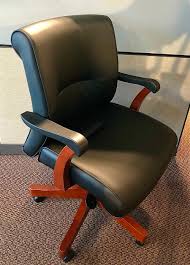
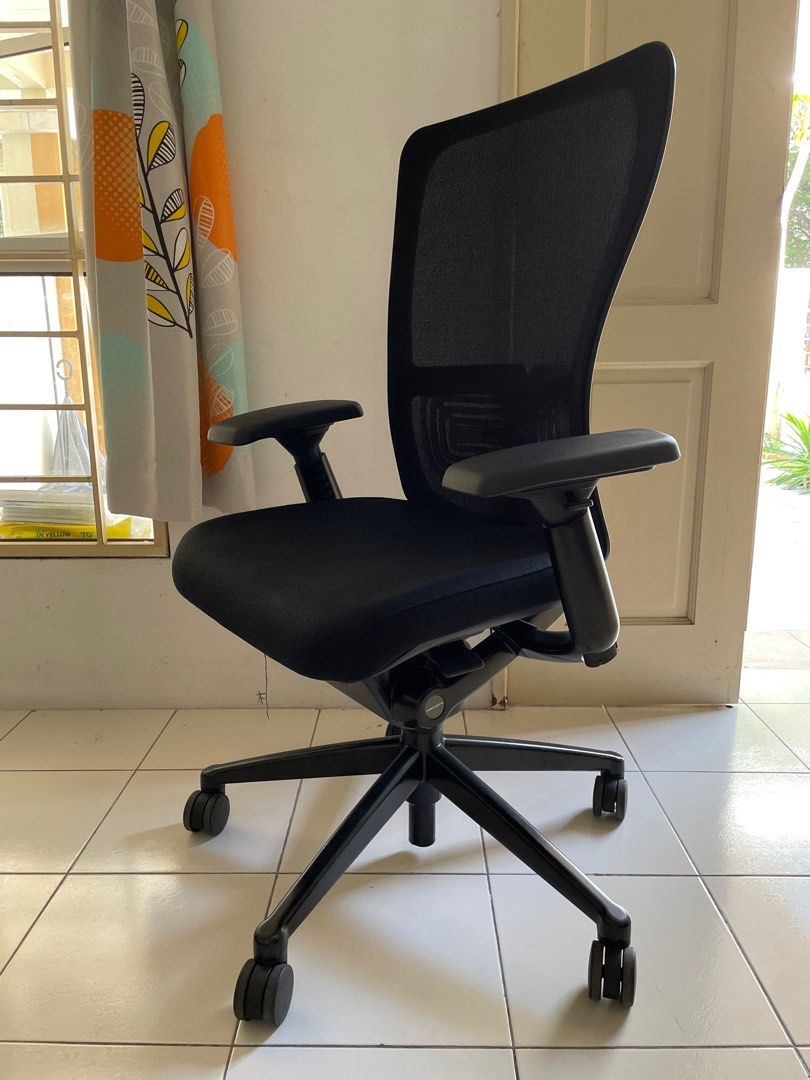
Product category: items_chair
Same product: no